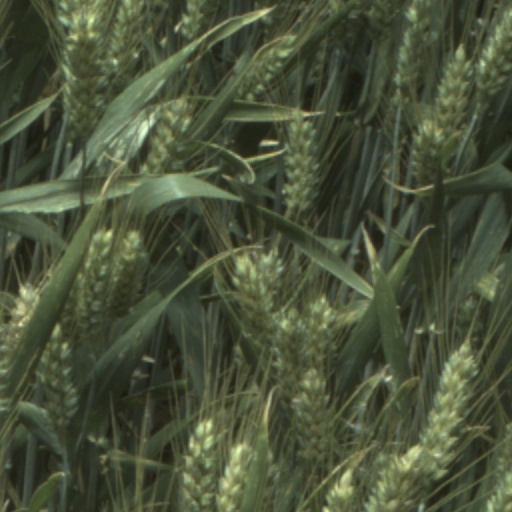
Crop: wheat